Bilquis Edhi

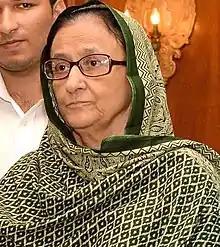
Edhi in 2015

Bilquis Bano Edhi (14 August 1947 – 15 April 2022) was a Pakistani nurse who helped save the lives of over 16,000 children. During her career as a nurse and marriage to Abdul Sattar Edhi, she was one of the most active philanthropists in Pakistan. She was the co-chair of the Edhi Foundation, a charity organization that provided many services in Pakistan including a hospital and emergency service in Karachi. For her contributions, she was awarded the 1986 Ramon Magsaysay Award for Public Service and the Mother Teresa Memorial International Award for Social Justice in 2015. She was also a recipient of Hilal-i-Imtiaz, Pakistan's second highest civilian honour. For her service to the country, she was also referred to as "The Mother of Pakistan".